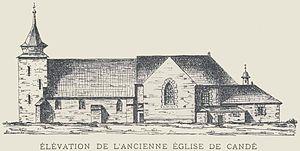
Candé est une commune française, située dans le département de Maine-et-Loire en région Pays de la Loire. Jusqu'en 2015, la commune fut le chef-lieu du canton de Candé. Au dernier recensement de 2017, la commune comptait 2 834 habitants.